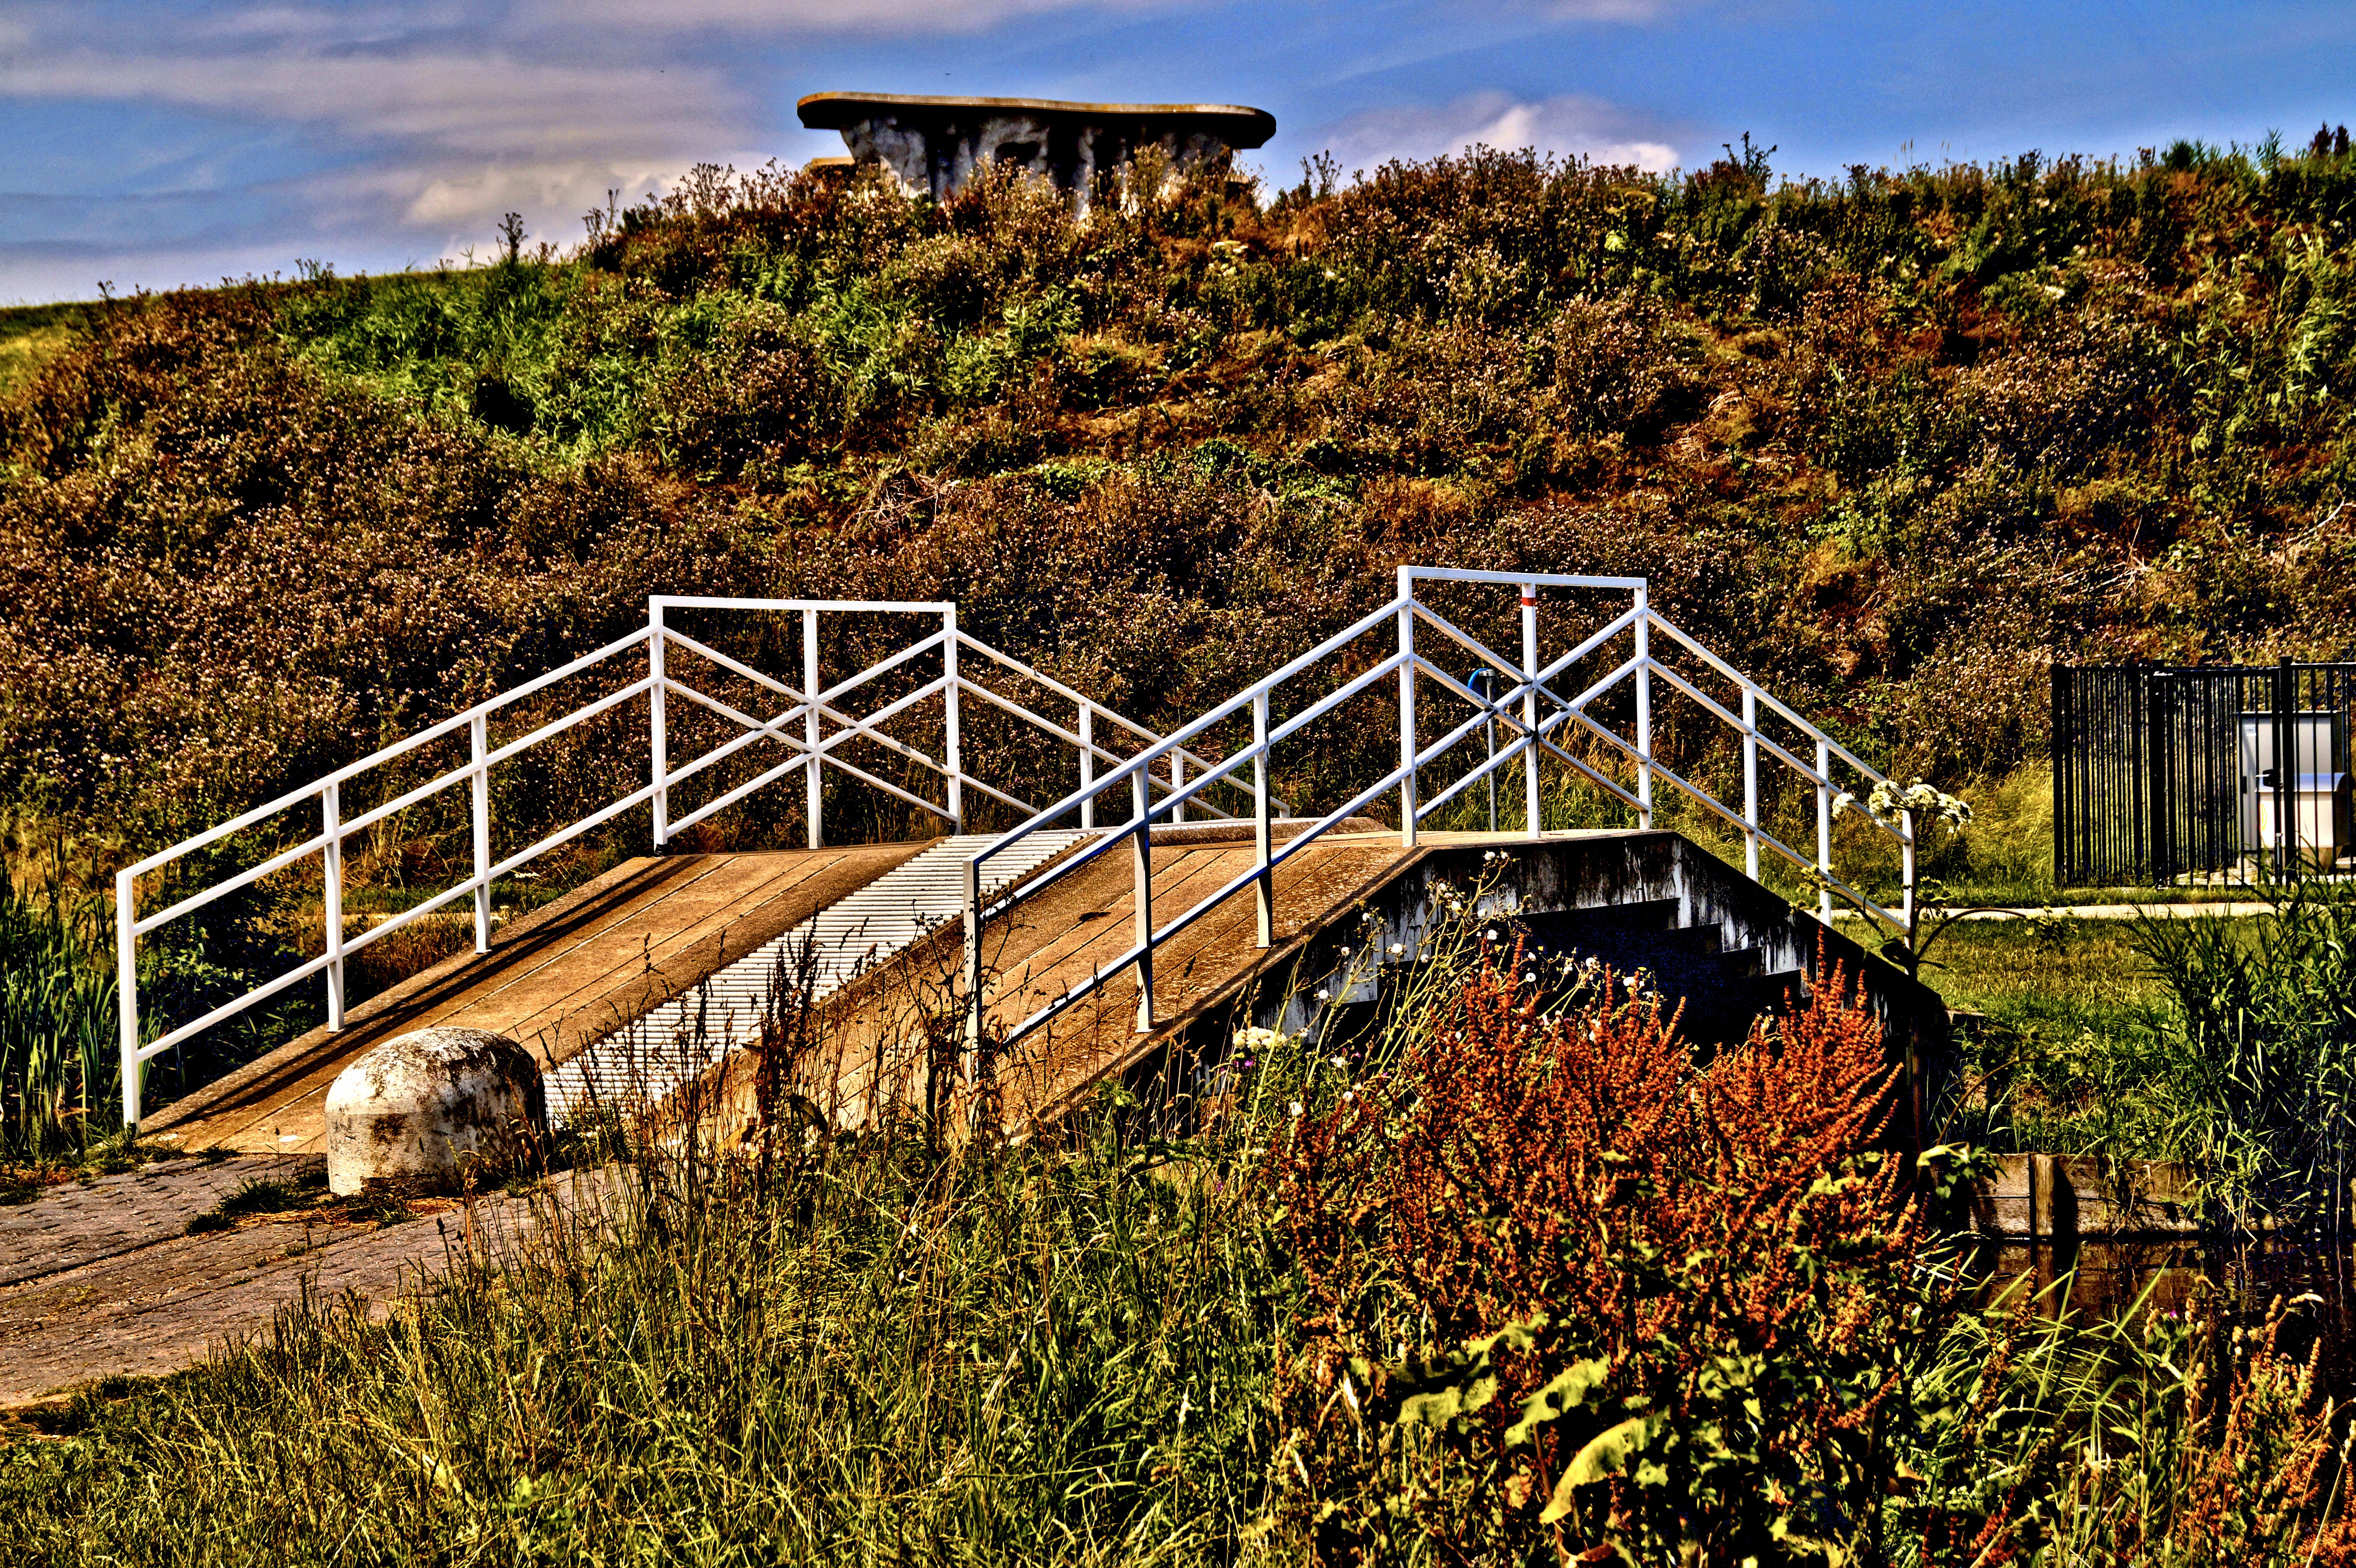
tree, nature, path, bridge, farm, house, transport, suburb, autumn, agriculture, hdr, rural area, aerial photography, urban area, residential area, outdoor structure